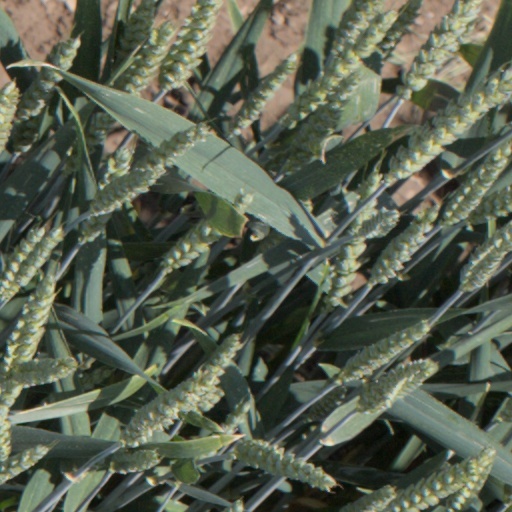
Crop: wheat